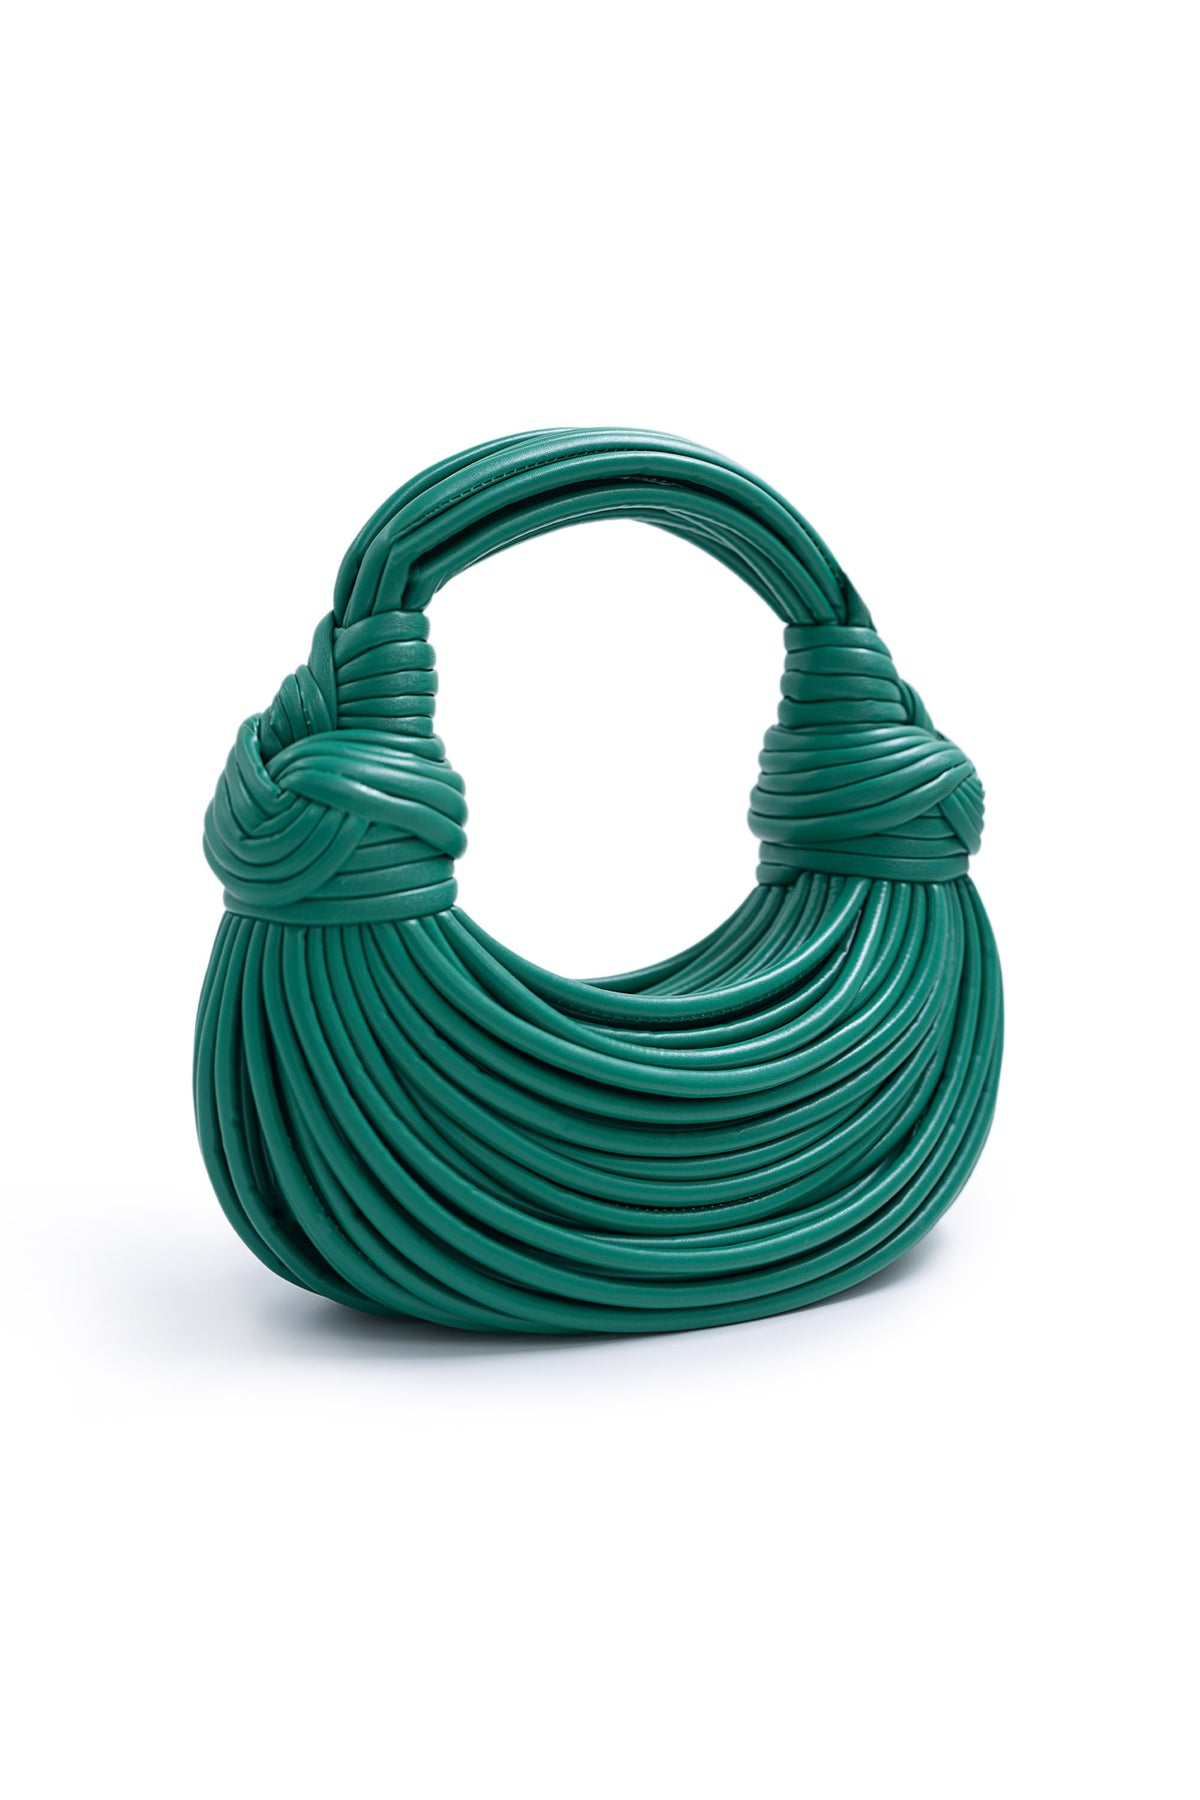
green cable bag